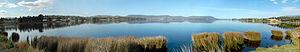
La Derwent River ou timtumili minanya en palawa kani, est un fleuve de Tasmanie en Australie.